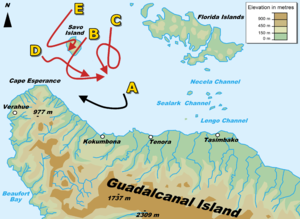
Søslaget ved Guadalcanal / Andet søslag ved Guadalcanal, 14. – 15. november / Optakt
Første fase af kampen, 23.17–23.30 den 14. november. Røde linjer er japanske skibe, og sorte amerikanske.[89]
Søslaget om Guadalcanal fandt sted 12. – 15. november 1942 og var det afgørende slag i en række søslag mellem vestallierede og japanske styrker under det halvt år lange slag om Guadalcanal i Stillehavskrigen under 2. verdenskrig. Slaget bestod af kombinerede luft- og søslag over fire dage fortrisvis ved Guadalcanal, og alle kampene havde forbindelse til et japansk forsøg på at forstærke landstyrkerne på øen. Slaget var det ene af kun to slag i krigen, hvor en amerikansk admiral blev dræbt i kamp.